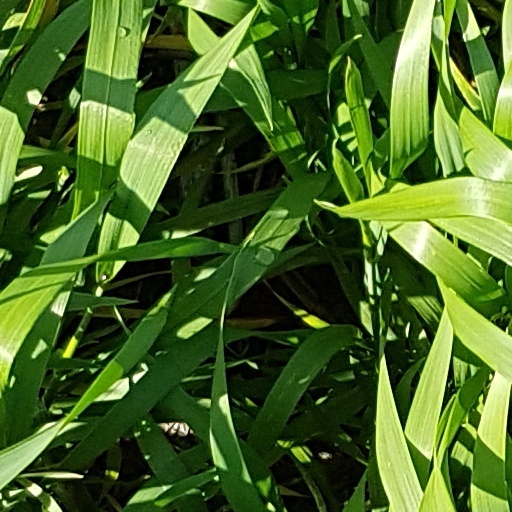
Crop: wheat